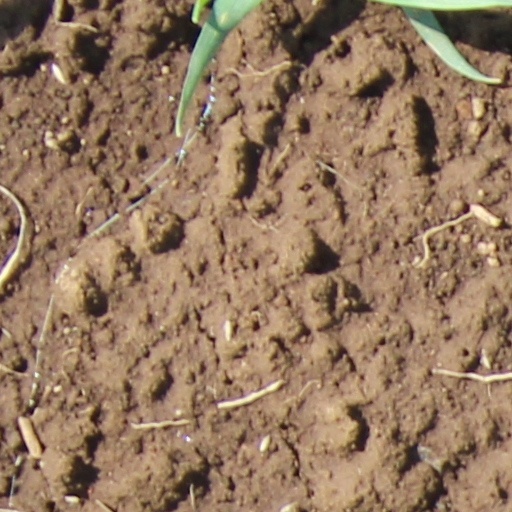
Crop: wheat